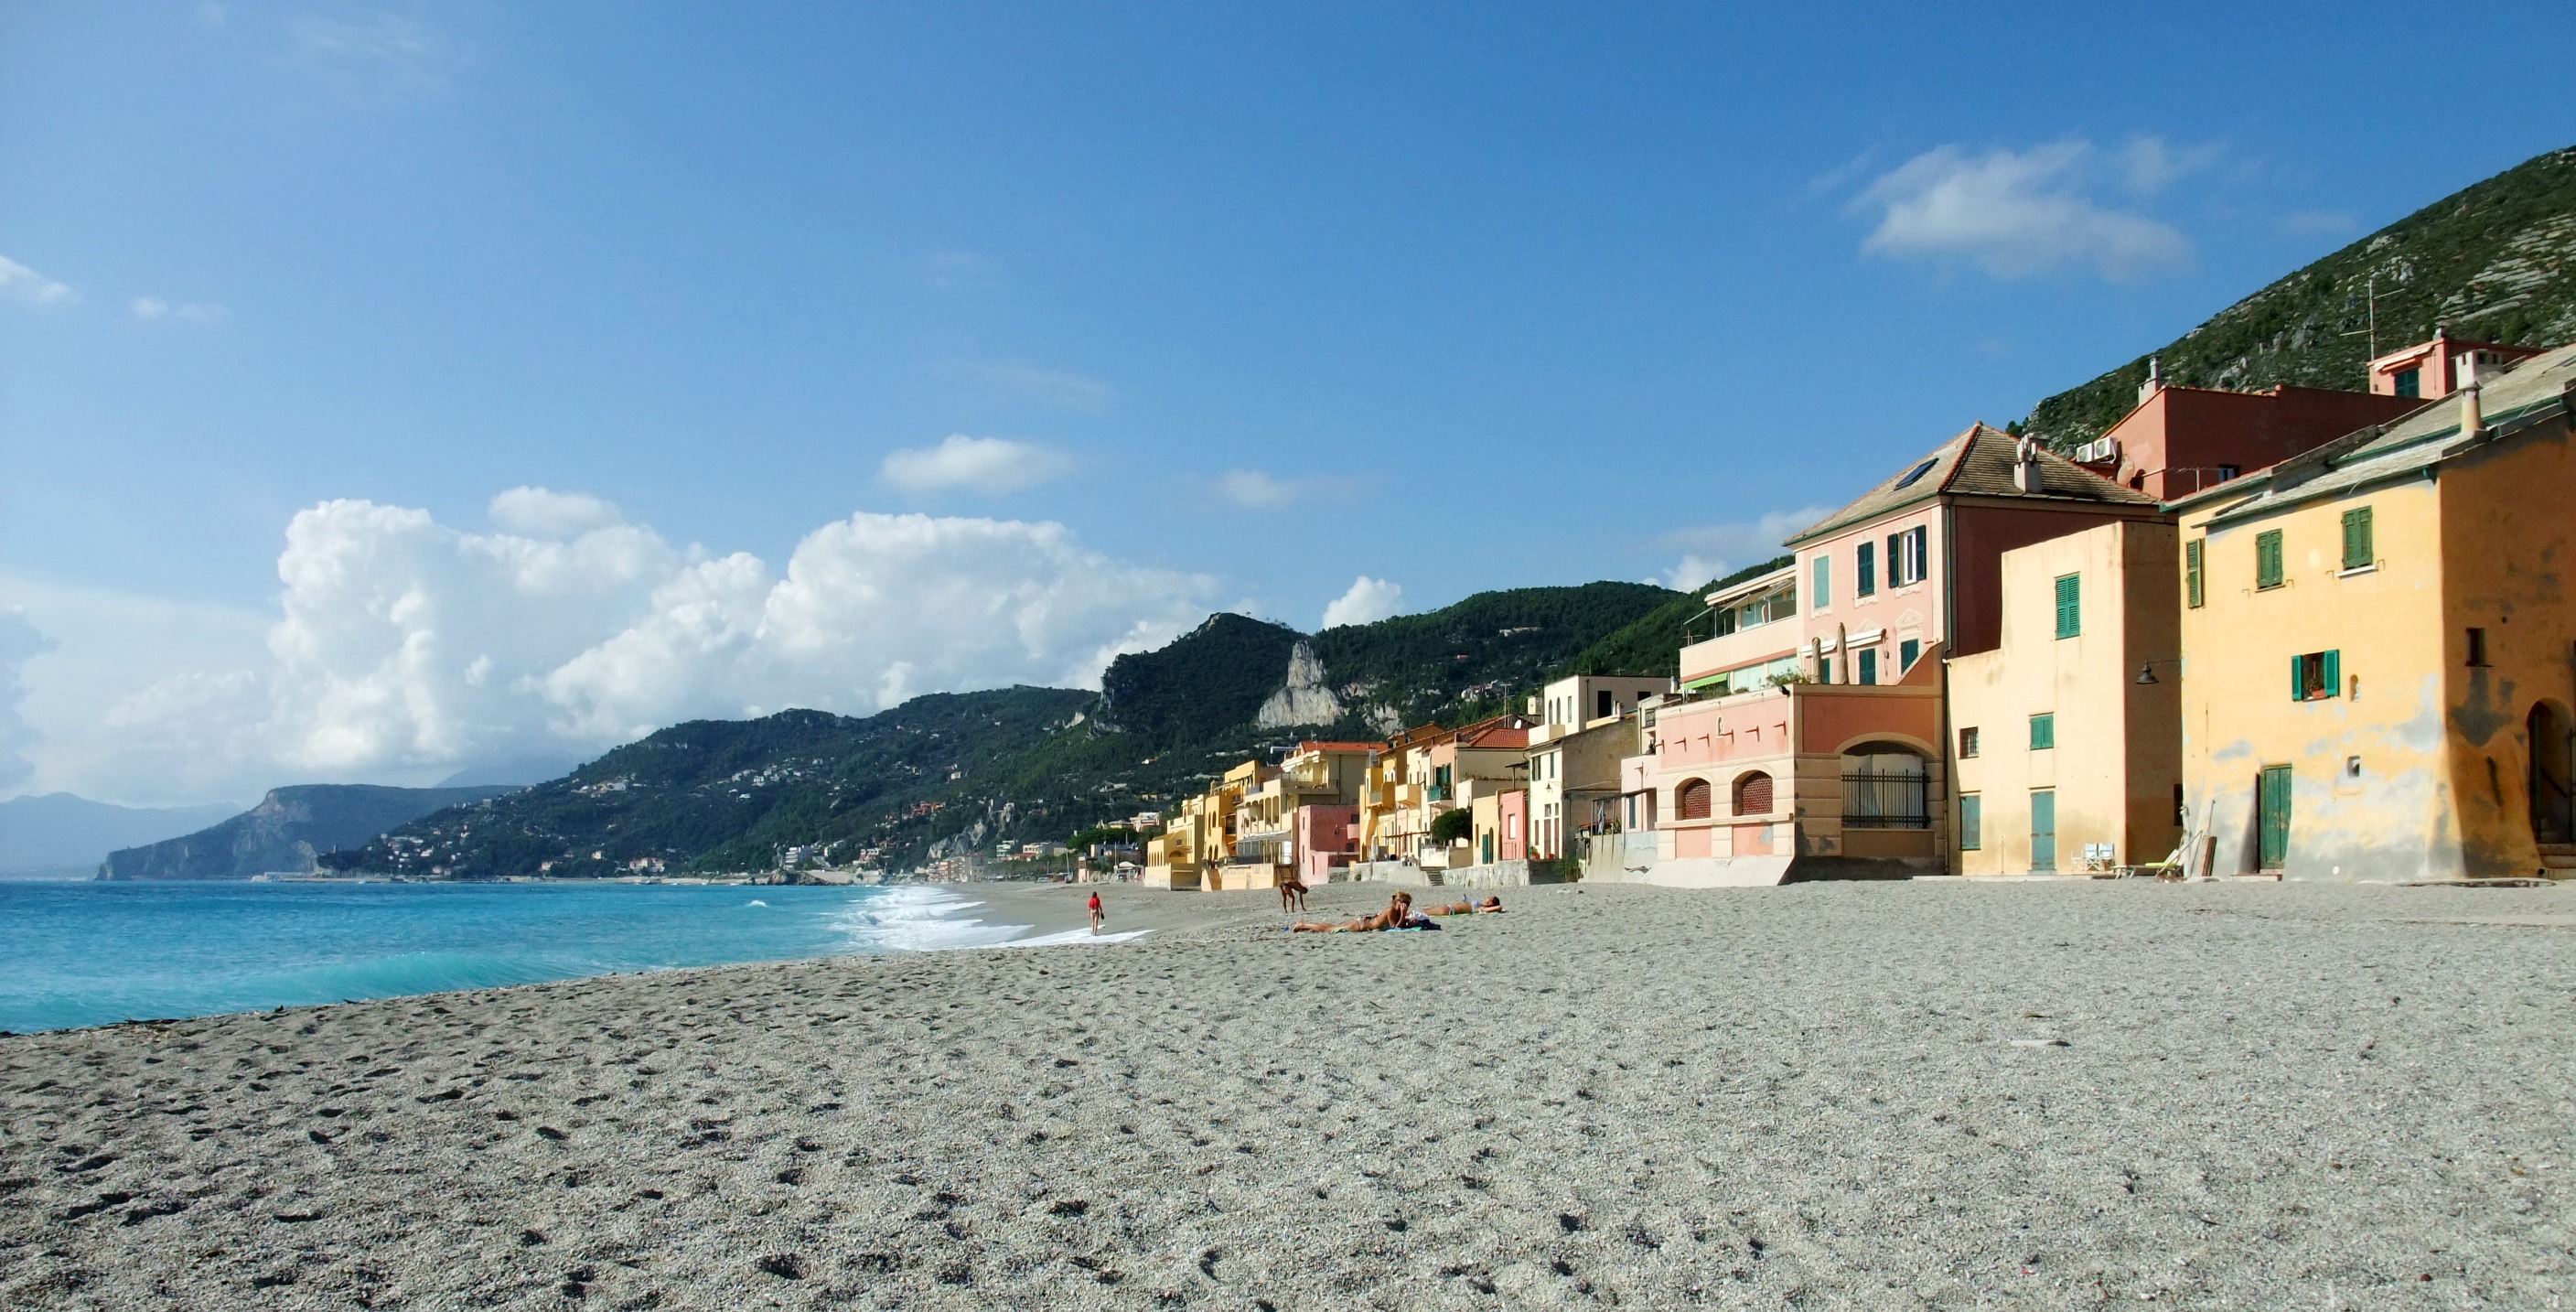
beach, sea, coast, sand, sky, shore, vacation, travel, holiday, bay, italy, tourism, terrain, resort, promontory, varigotti, coastal and oceanic landforms